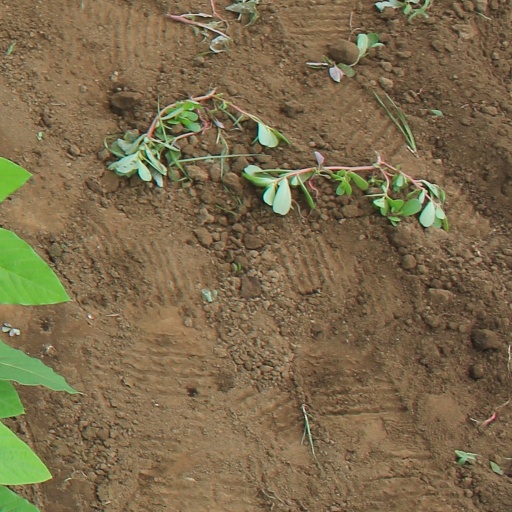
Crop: soybean